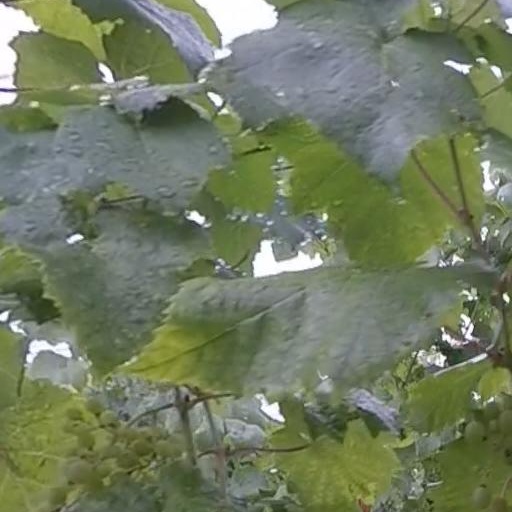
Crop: grape